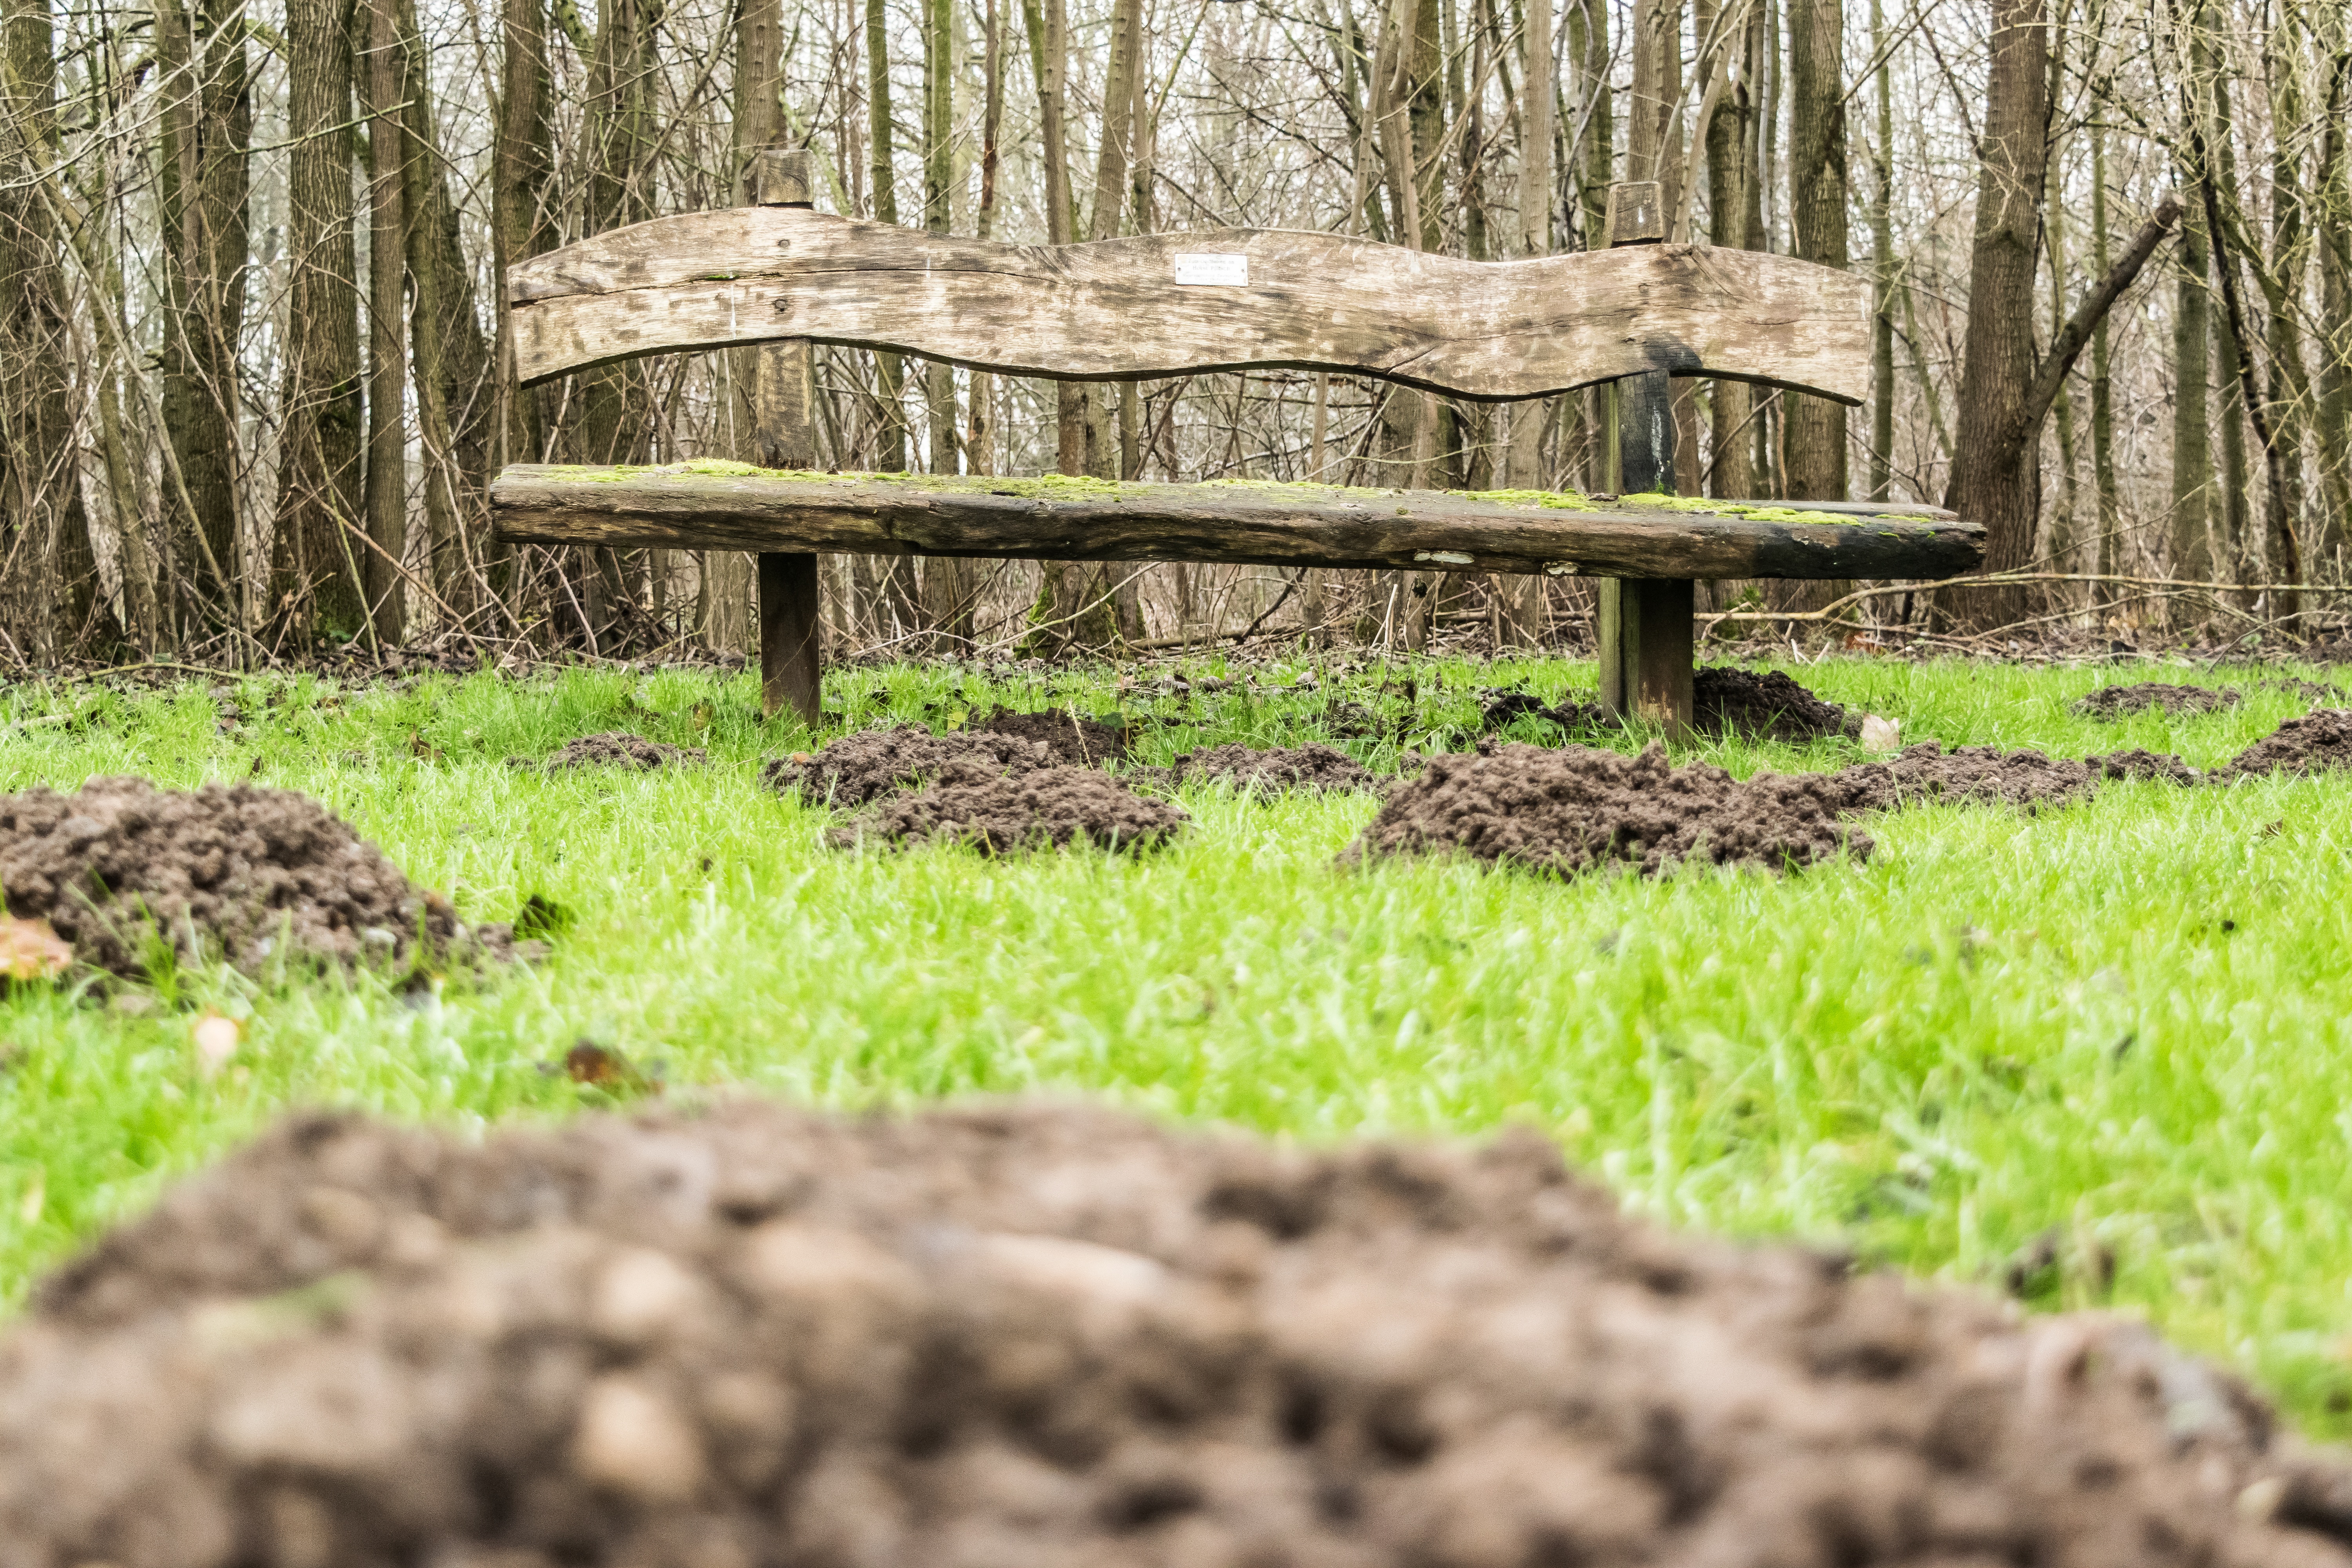
tree, nature, forest, grass, wood, bench, meadow, leaf, seat, wildlife, green, soil, rest, furniture, garden, park bench, sit, wetland, out, woodland, mole, habitat, recovery, rural area, click, woody plant